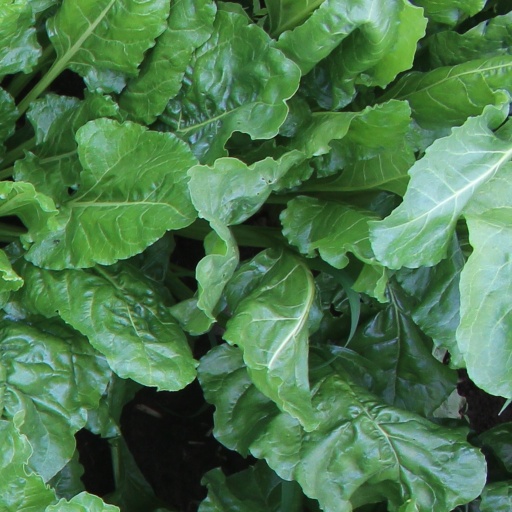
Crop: sugar beet